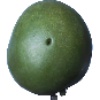
Label: mango